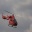
Label: ambulance